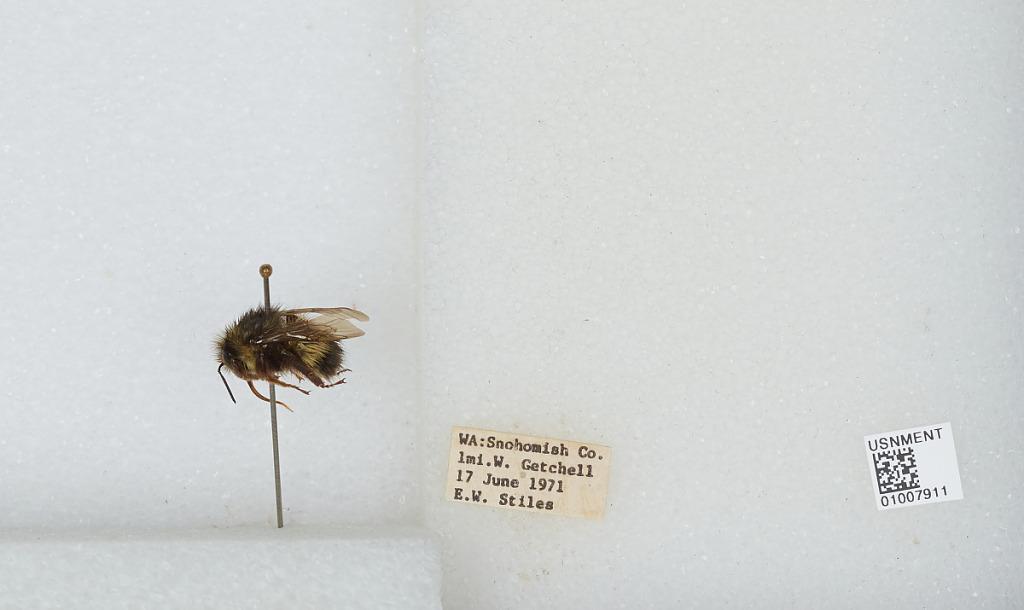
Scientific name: Bombus (Pyrobombus) flavifrons Cresson
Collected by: E. Stiles
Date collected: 1971-6-17
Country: United States
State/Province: Washington
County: Snohomish
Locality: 1 mile west of Getchell
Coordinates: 48.0722, -122.119